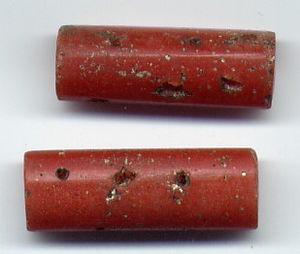
Les Yorubas ou Yoroubas sont un grand groupe ethnique d'Afrique, surtout présent au Nigeria, sur la rive droite du fleuve Niger, mais également au Bénin, au Ghana, au Togo, au Burkina Faso et en Côte d'Ivoire où ils sont appelés Anango.